Celtic Britons

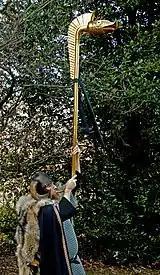

The La Tène style, which covers British Celtic art, was late arriving in Britain, but after 300 BC the ancient British seem to have had generally similar cultural practices to the Celtic cultures nearest to them on the continent. There are significant differences in artistic styles, and the greatest period of what is known as the "Insular La Tène" style, surviving mostly in metalwork, was in the century or so before the Roman conquest, and perhaps the decades after it.